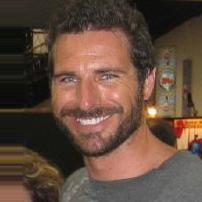
Age: 38